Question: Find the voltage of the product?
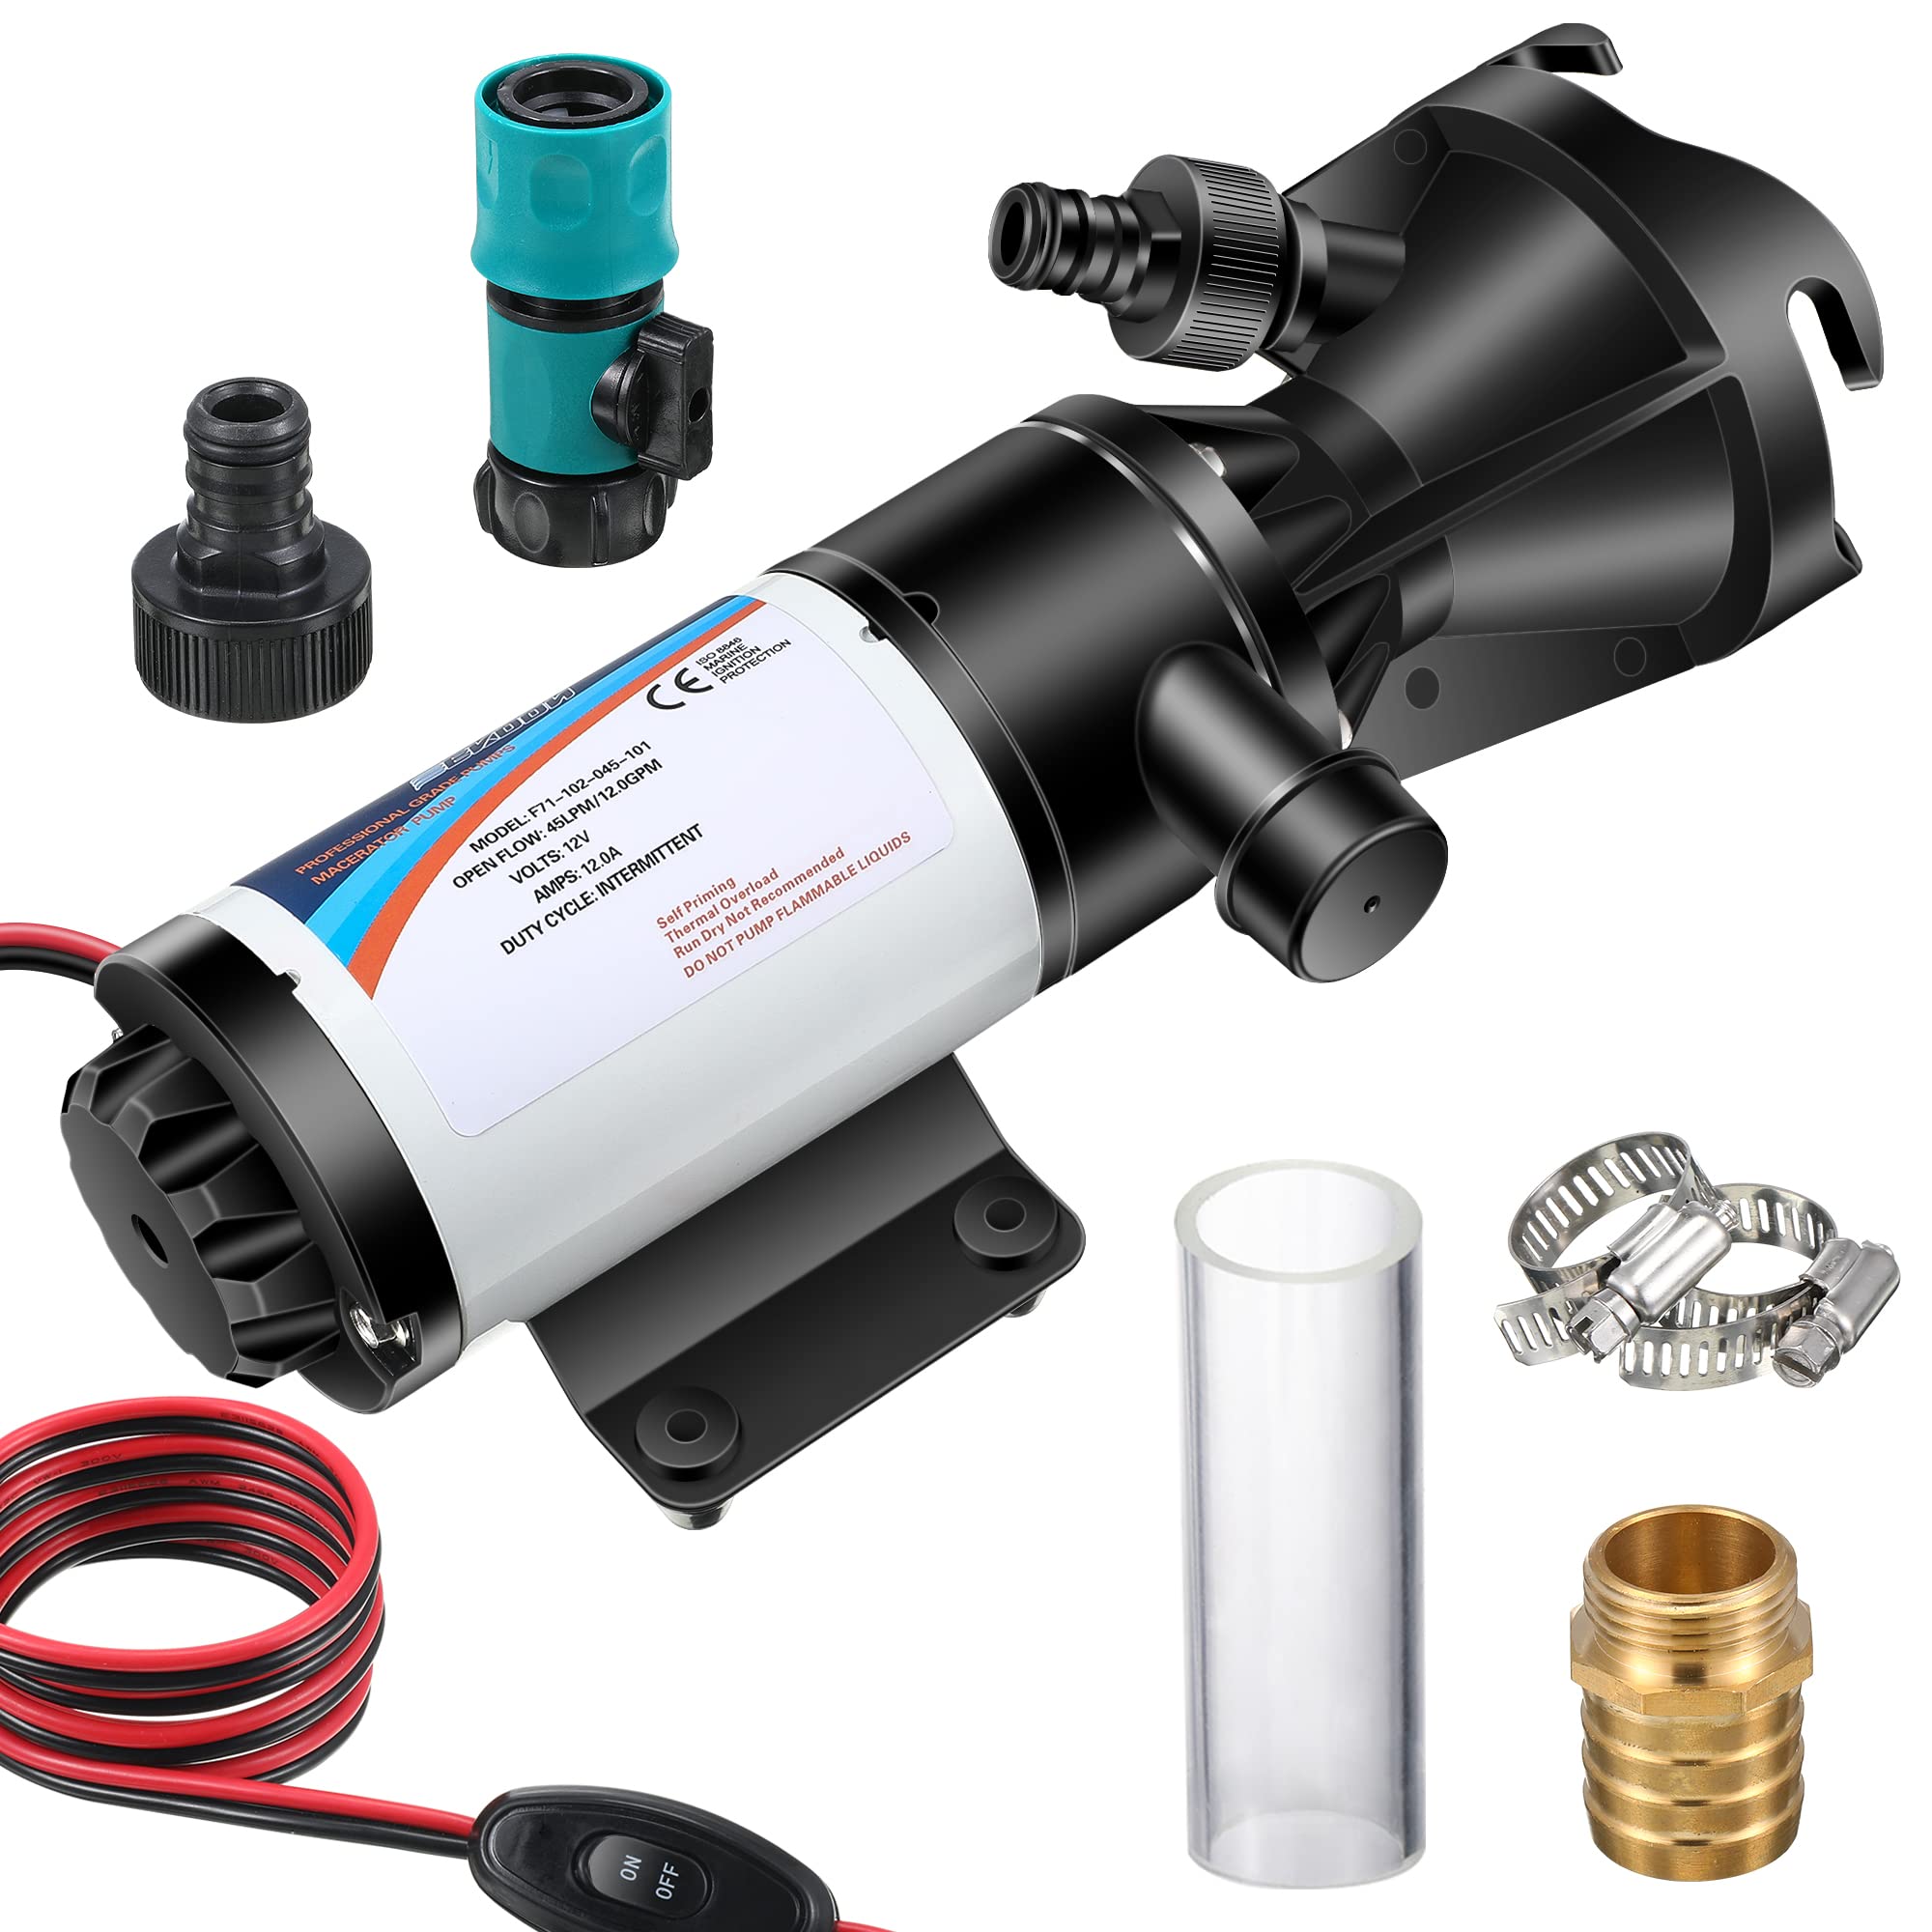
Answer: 12.0 volt